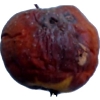
Label: apples